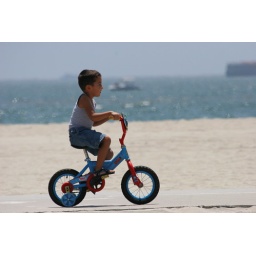
Tricyclin' on the beach bike path; by Justin Rudd!